Future of Earth

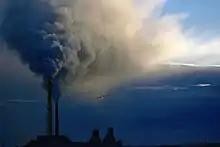
Horne foundry copper smelter in Rouyn-Noranda, Canada, graphically demonstrating human-generated gaseous emissions

The biological and geological future of Earth can be extrapolated based on the estimated effects of several long-term influences. These include the chemistry at Earth's surface, the cooling rate of the planet's interior, gravitational interactions with other objects in the Solar System, and a steady increase in the Sun's luminosity. An uncertain factor is the influence of human technology such as climate engineering, which could cause significant changes to the planet. For example, the current Holocene extinction is being caused by technology, and the effects may last for up to five million years. In turn, technology may result in the extinction of humanity, leaving the planet to gradually return to a slower evolutionary pace resulting solely from long-term natural processes.